Tetra Pak

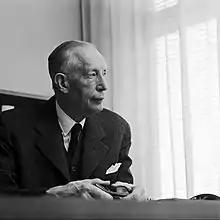
Ruben Rausing

In 1929, Ruben Rausing and Erik Åkerlund established a food carton company in Malmö. Rausing, who had studied in New York at the beginning of the 1920s, had seen self-service grocery stores in the United States, unheard of in Europe at the time, and realised that pre-packaging was part of the future in food retailing as a more hygienic and practical way of distributing staple groceries. At the time, these were sold over the counter in cumbersome glass bottles or impractical paper wraps in most European countries. At the end of the 1920s, Rausing bought a run-down packaging factory in Malmö together with the industrialist Erik Åkerlund. Åkerlund & Rausing was the first packaging company in Scandinavia and eventually became a leading manufacturer of dry food cartons, producing various paper packaging for dry staple groceries.